Carbon Nation

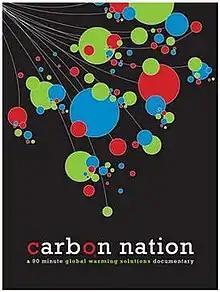

Carbon Nation is a 2010 documentary film by Peter Byck about technological- and community-based energy solutions to the growing worldwide carbon footprint. The film is narrated by Bill Kurtis. ASIN: B0055T46LA (Rental) and B0055T46G0 (Purchase).